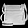
Label: Bag